Garden River First Nation

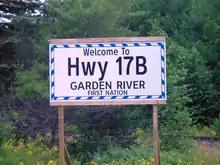
Unofficial Highway 17B signs, not approved by the MTO.

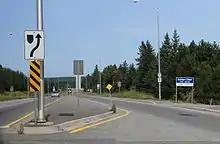
The sign installed after the dispute (2014)

Highway 17, the primary route of the Trans-Canada Highway, was realigned when a four-lane bypass opened north of the existing roadway on October 31, 2007. The reserve objected to the renaming of the old road as Highway 638, and erected its own signs identifying the road, unofficially, as Highway 17B. The municipal councils of Sault Ste. Marie and Macdonald, Meredith and Aberdeen Additional, which border Garden River on either side and are also located on the route of the disputed roadway, both passed municipal resolutions in 2007 supporting Garden River's position. The provincial government of Ontario eventually acceded to the Garden River band's demand, officially designating the route as Highway 17B in early 2009.